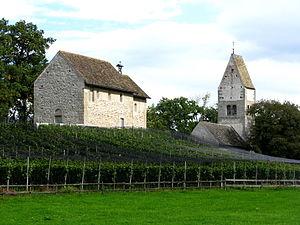
Cette liste présente les biens culturels d'importance nationale dans le canton de Schwytz. Cette liste correspond à l'édition 2009 de l'Inventaire Suisse des biens culturels d'importance nationale pour le canton de Schwytz. Il est trié par commune et inclus : 49 bâtiments séparés, 8 collections, 10 sites archéologiques et un cas particulier.